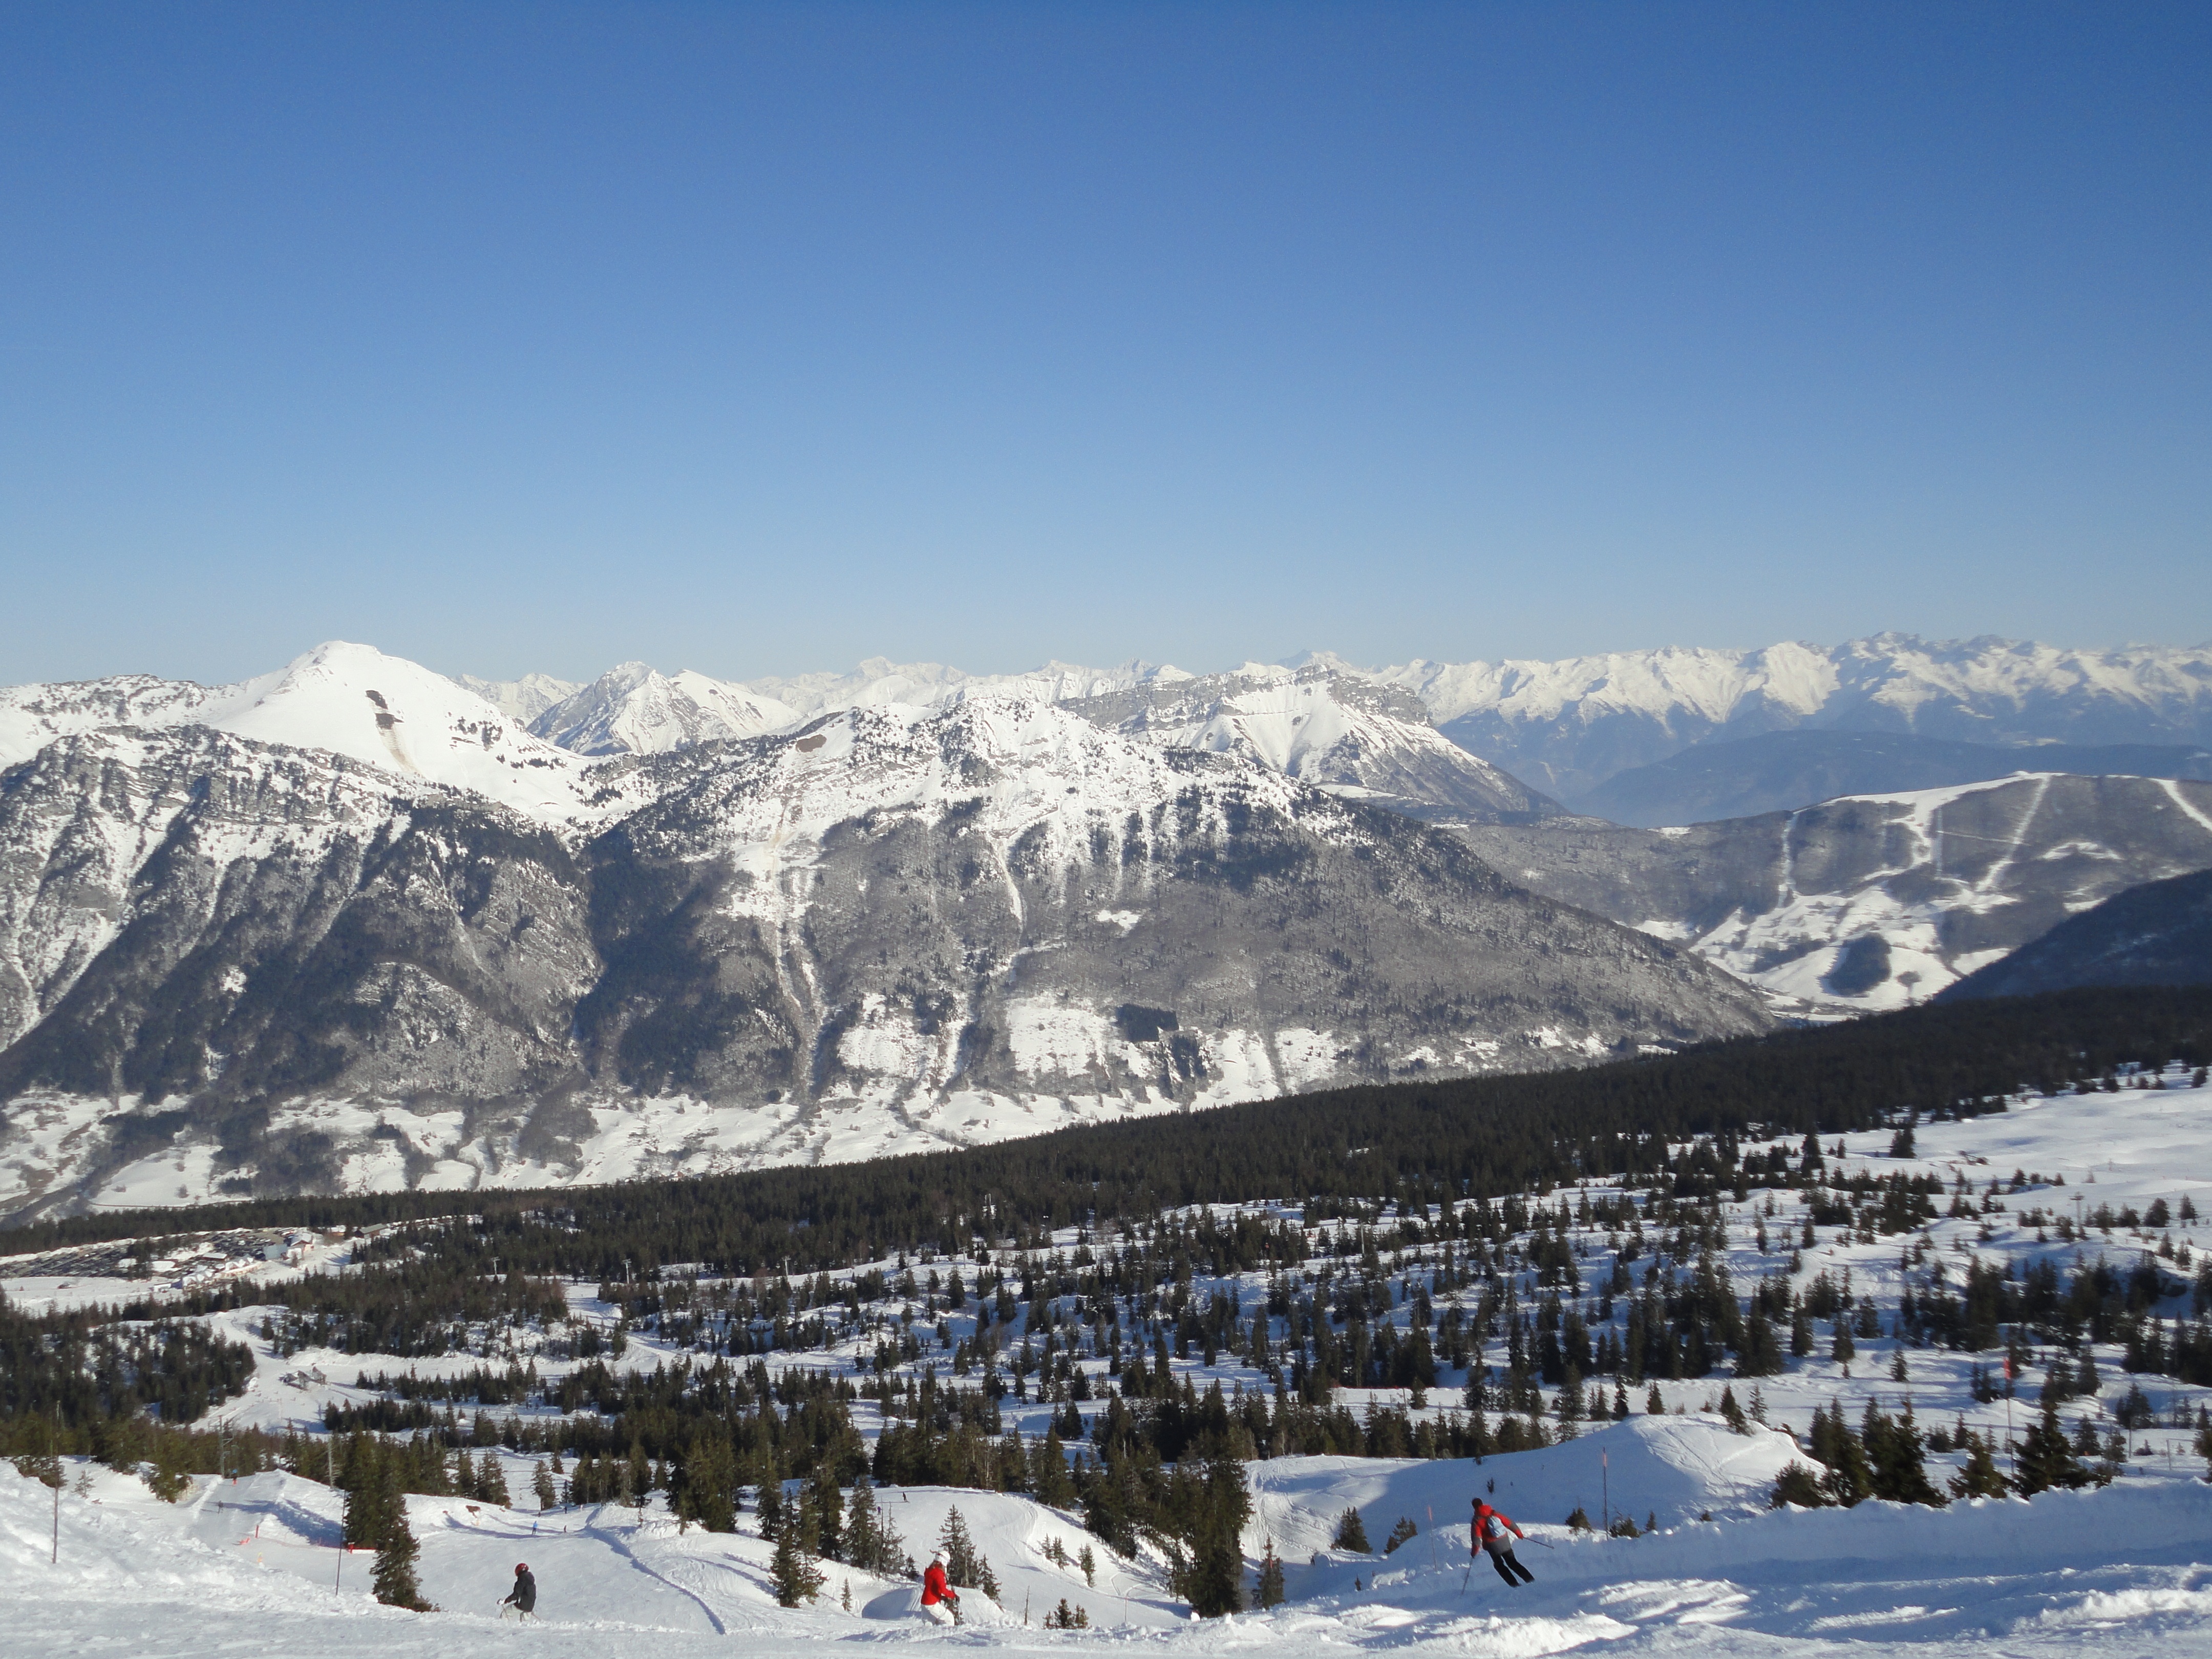
landscape, mountain, snow, winter, mountain range, panorama, weather, skiing, season, ridge, sports equipment, winter sport, resort, alps, ski, footwear, plateau, piste, ski touring, nordic skiing, val e, ski mountaineering, ski equipment, mountainous landforms, geological phenomenon